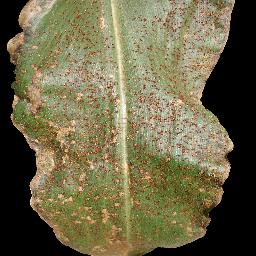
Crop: corn
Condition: (maize)_common_rust